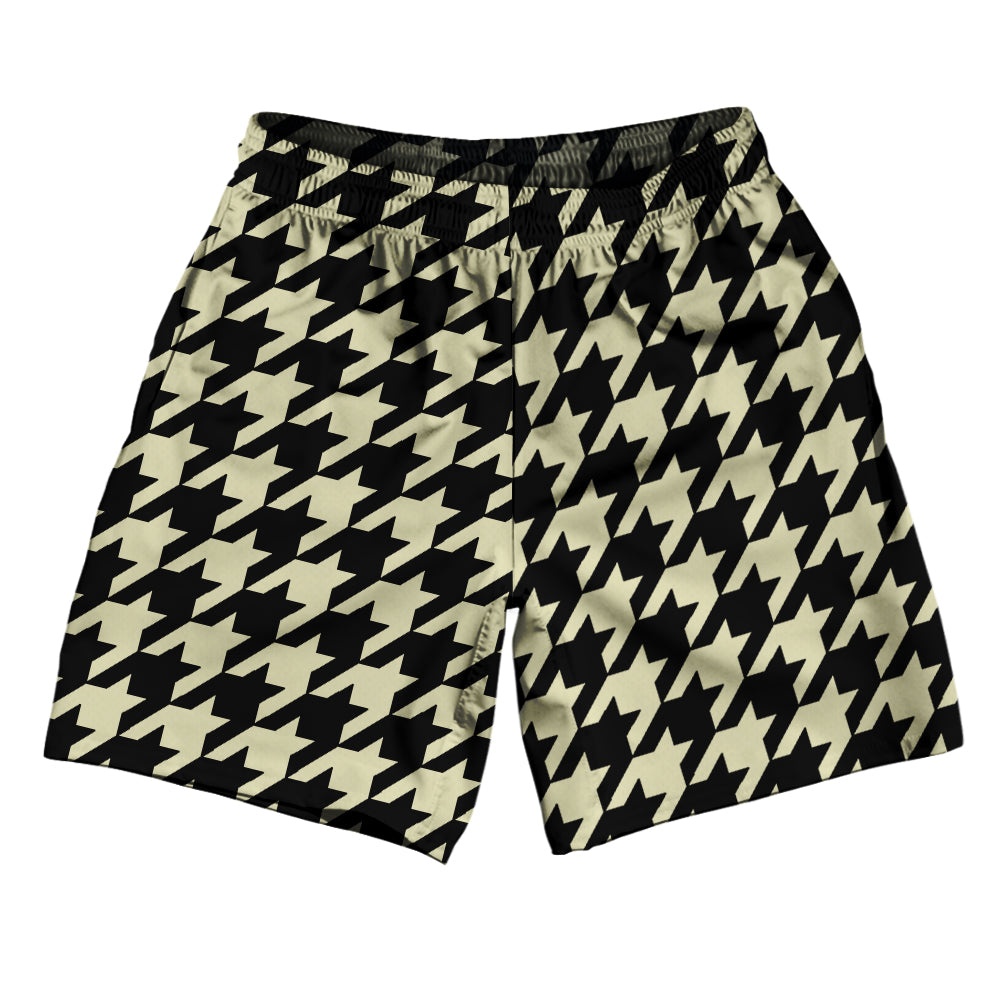
Vegas Gold And Black Houndstooth Soccer Shorts Made In USA
Product Story: Vegas Gold And Black Houndstooth Soccer Shorts Made In USA Product Description: Vegas Gold And Black Houndstooth Soccer Shorts Made In USA Athletic Material Lacrosse Shorts Premium Lacrosse Product Made In USA
Brand: Tribe Lacrosse
Category: Sporting Goods > Athletics > Field Hockey & Lacrosse > Lacrosse Equipment Sets